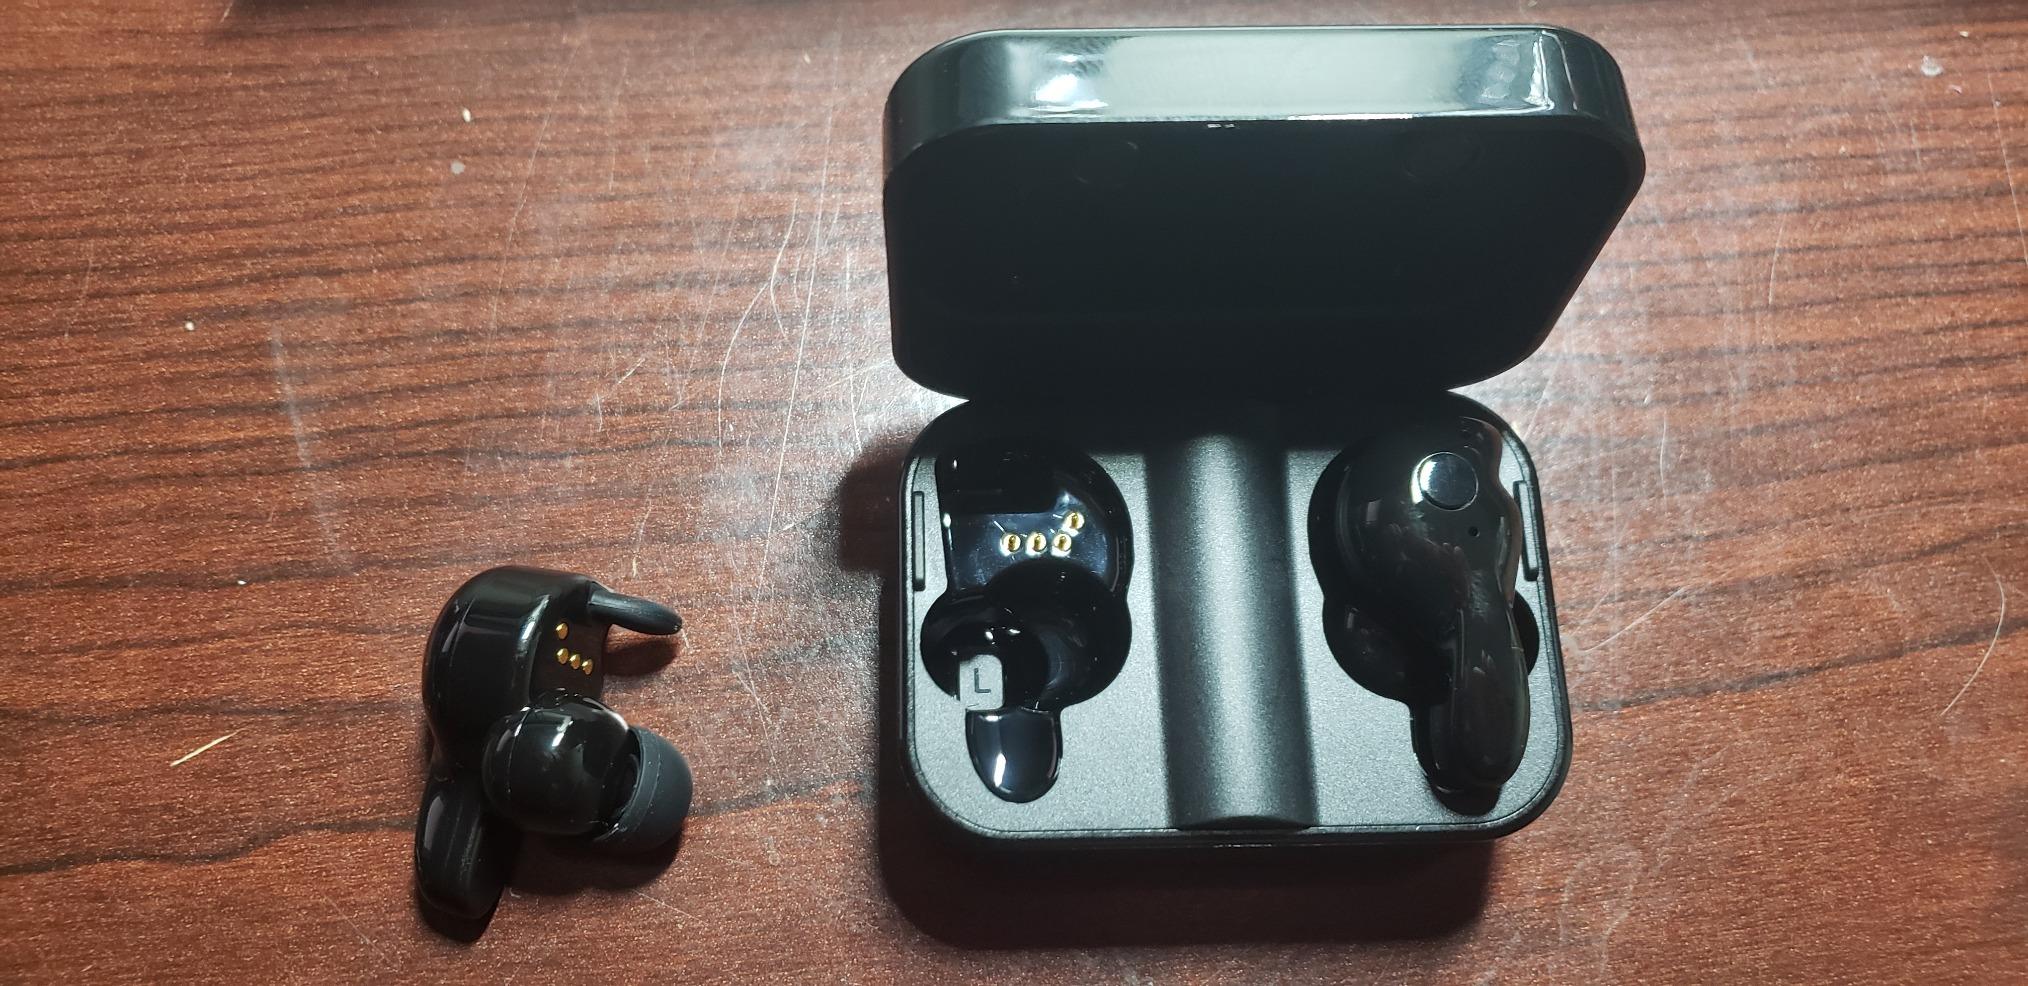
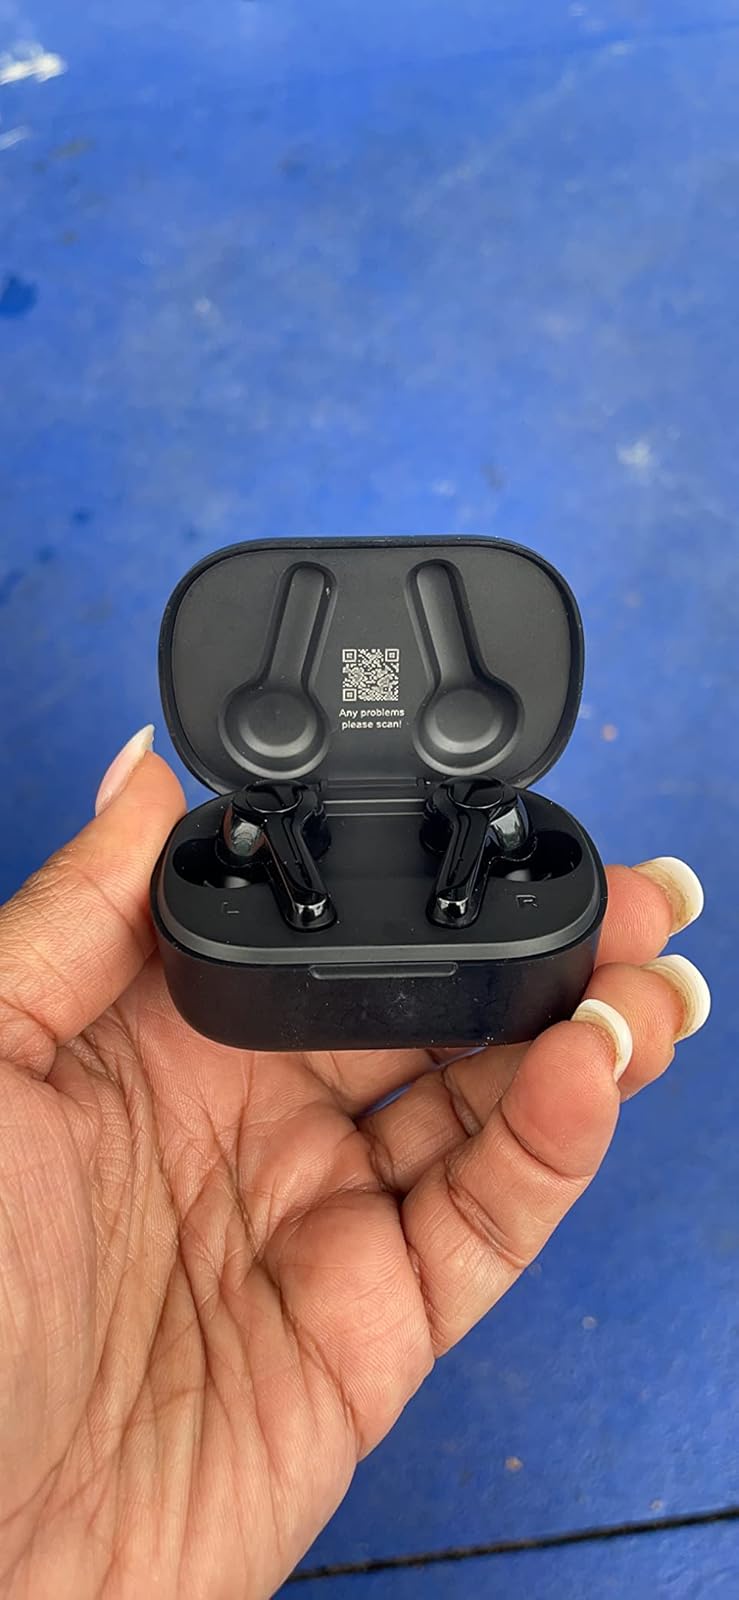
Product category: earbuds
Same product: no